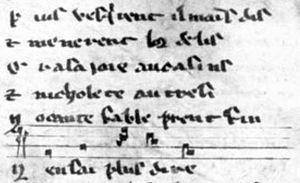
Manuscrit BNF français 2168 folio 80 recto (détail)
Aucassin et Nicolette est une œuvre littéraire de la fin du XIIᵉ siècle ou de la première moitié du XIIIᵉ siècle, composée en picard alternativement en prose et en vers. Cette fable chantée et récitée, souvent qualifiée de petit chef-d'œuvre, est unique à plus d'un titre. La seule copie connue, conservée dans un manuscrit de la fin du XIIIᵉ siècle, n'a cessé depuis le XIXᵉ siècle de piquer la curiosité des érudits. Classée en tant que chantefable, cette histoire se trouve être la seule à représenter ce genre particulier.